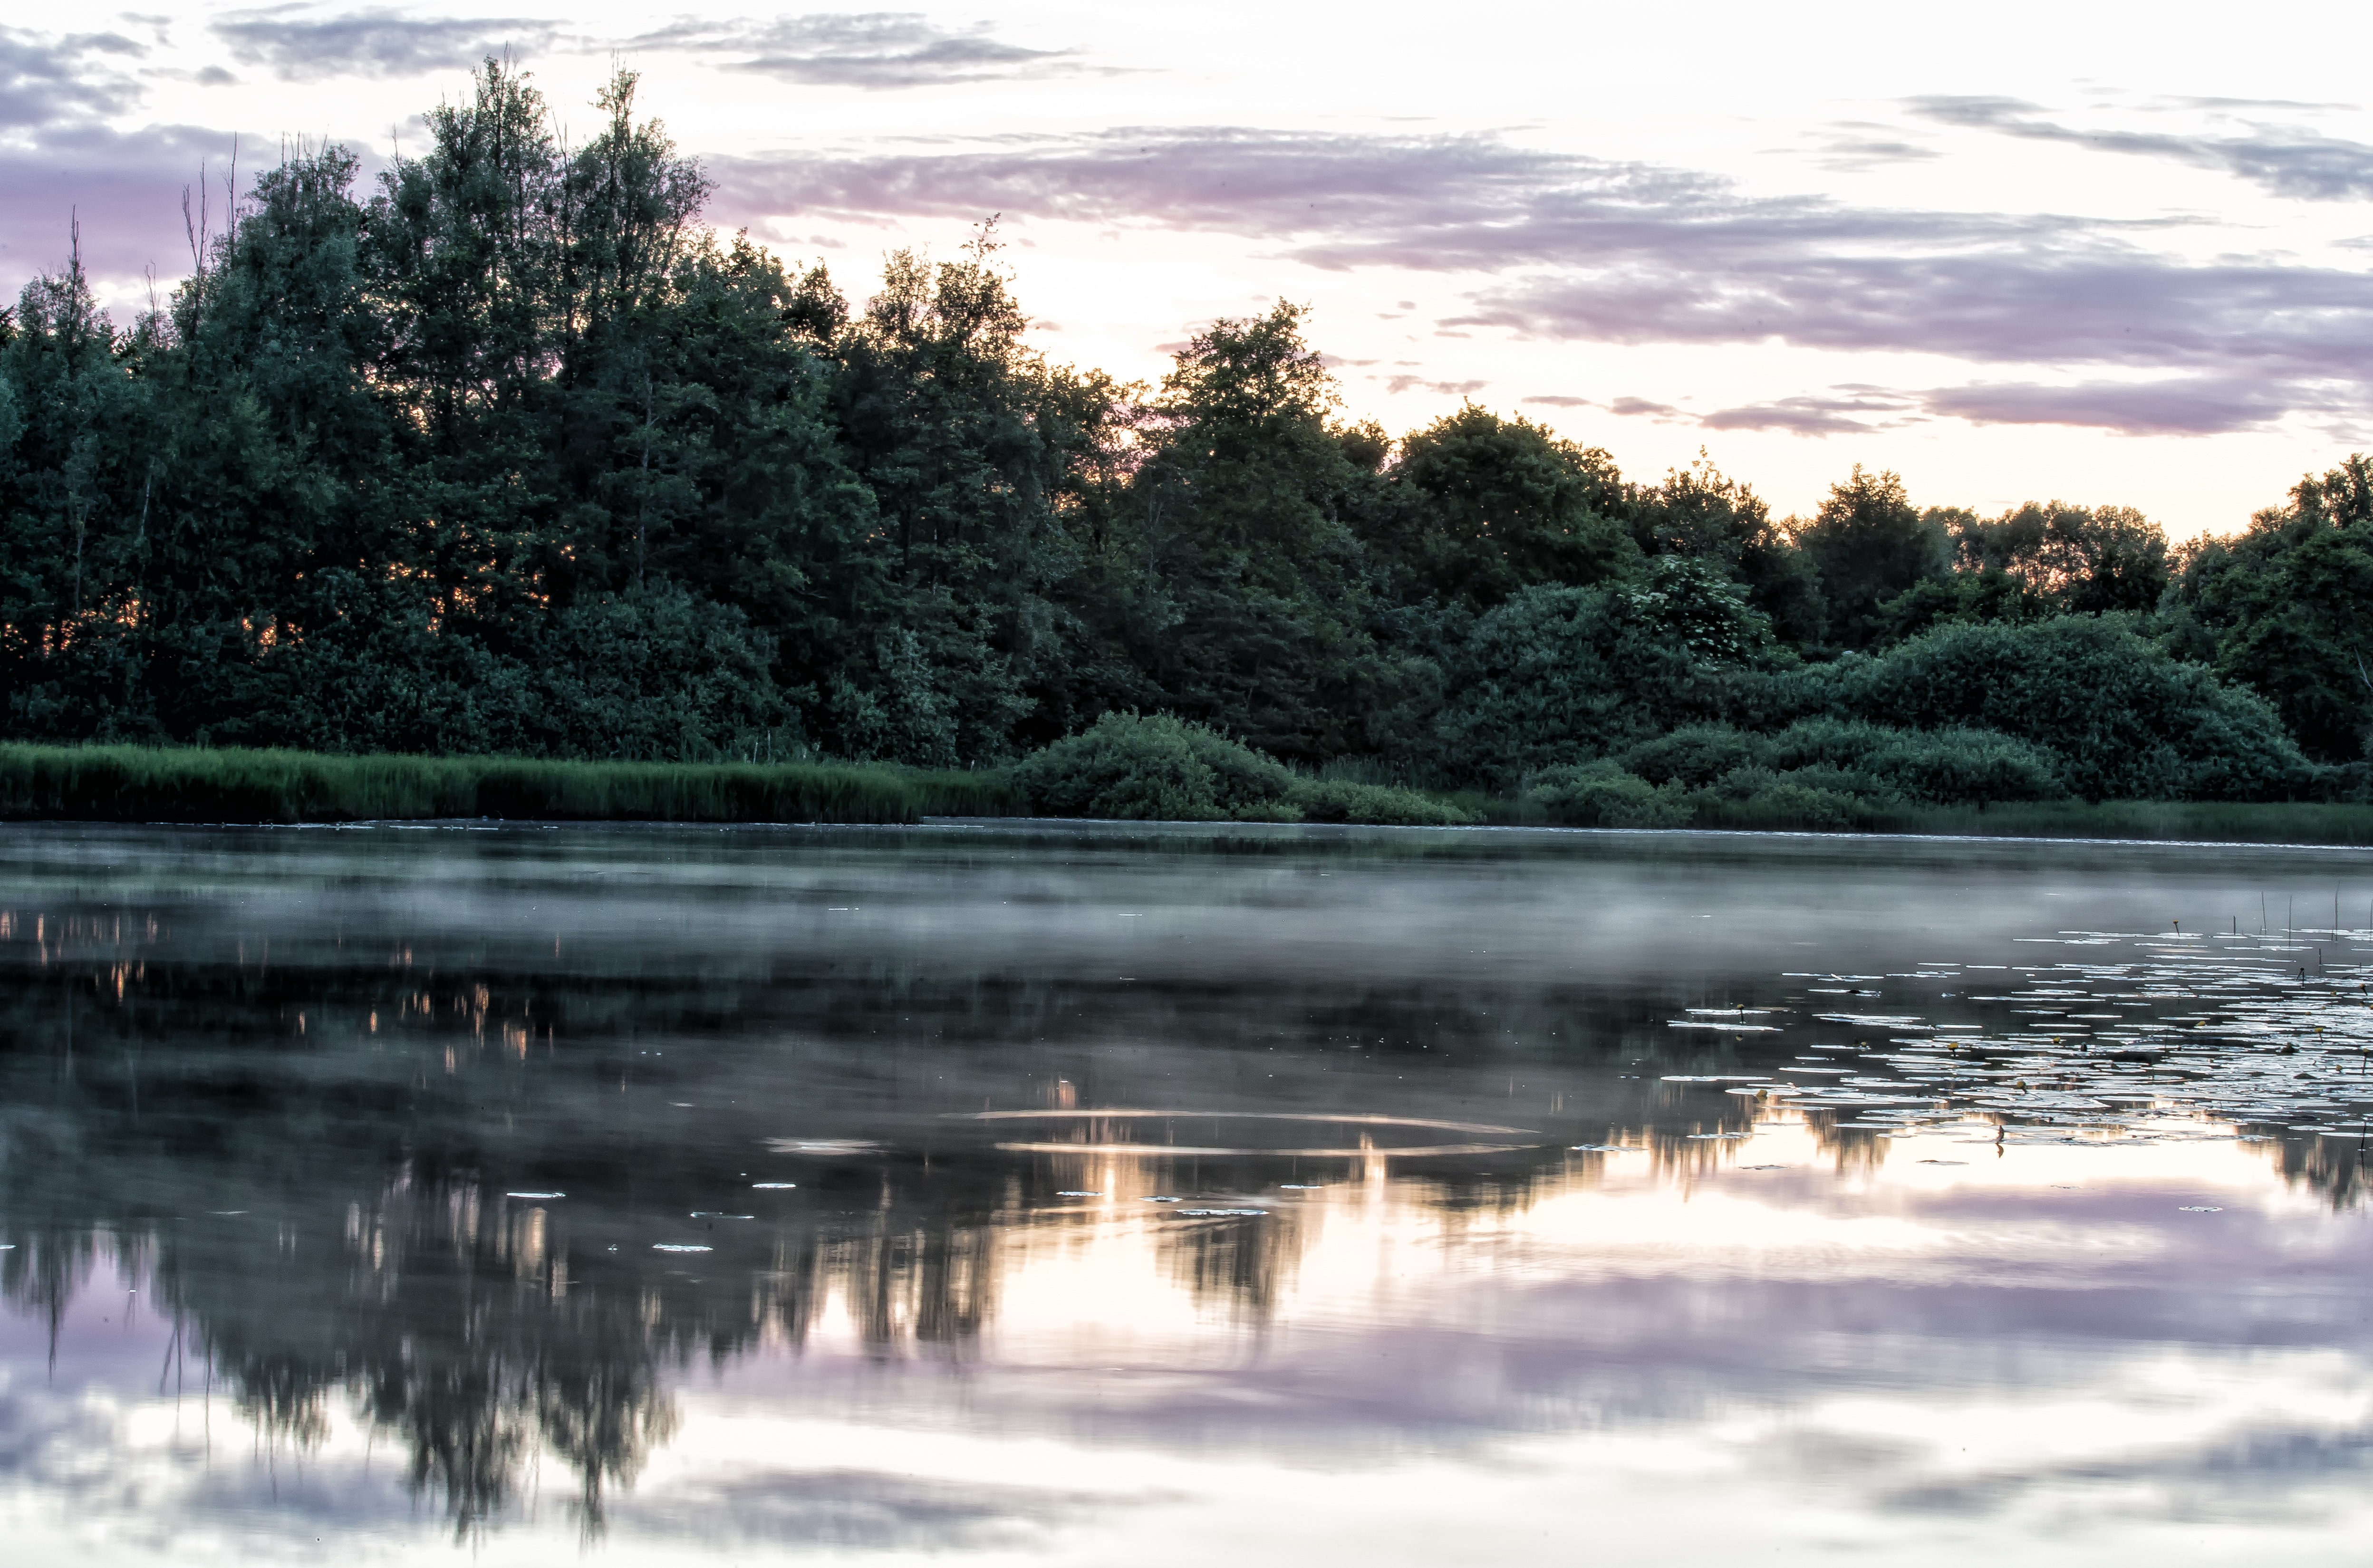
landscape, tree, water, nature, wilderness, mountain, snow, winter, cloud, sky, sunset, sunlight, morning, shore, lake, view, dawn, river, summer, dusk, pond, evening, reflection, natural, reservoir, silence, season, trees, clouds, waterlilies, denmark, sol, sunbeams, water edge, ro, viborg, atmospheric phenomenon, woody plant